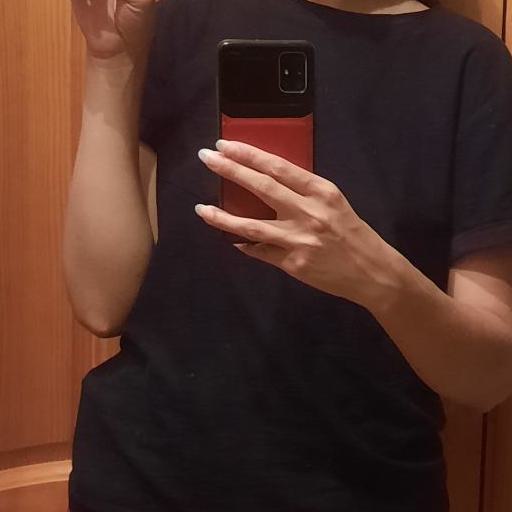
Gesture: no_gesture